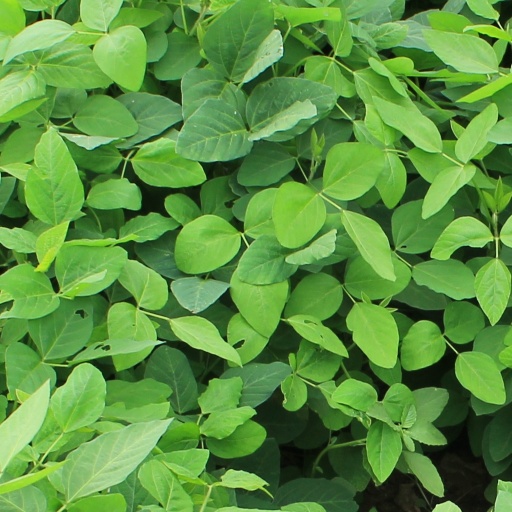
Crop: soybean